Carns State Aid Bridge

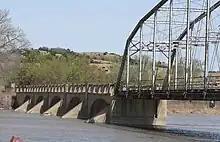

It was listed on the National Register of Historic Places in 1992.